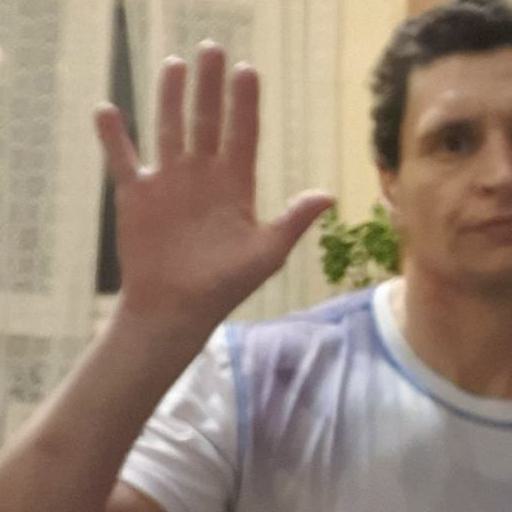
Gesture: palm